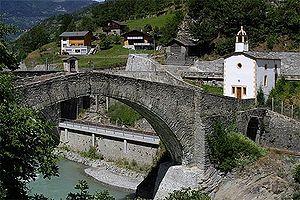
Le Ritibrücke (pont du Riti) à Stalden
Le Ritibrücke est un pont en pierre franchissant la Vispa à Stalden dans le canton du Valais en Suisse.
Stalden est une commune suisse du canton du Valais, située dans le district de Viège.